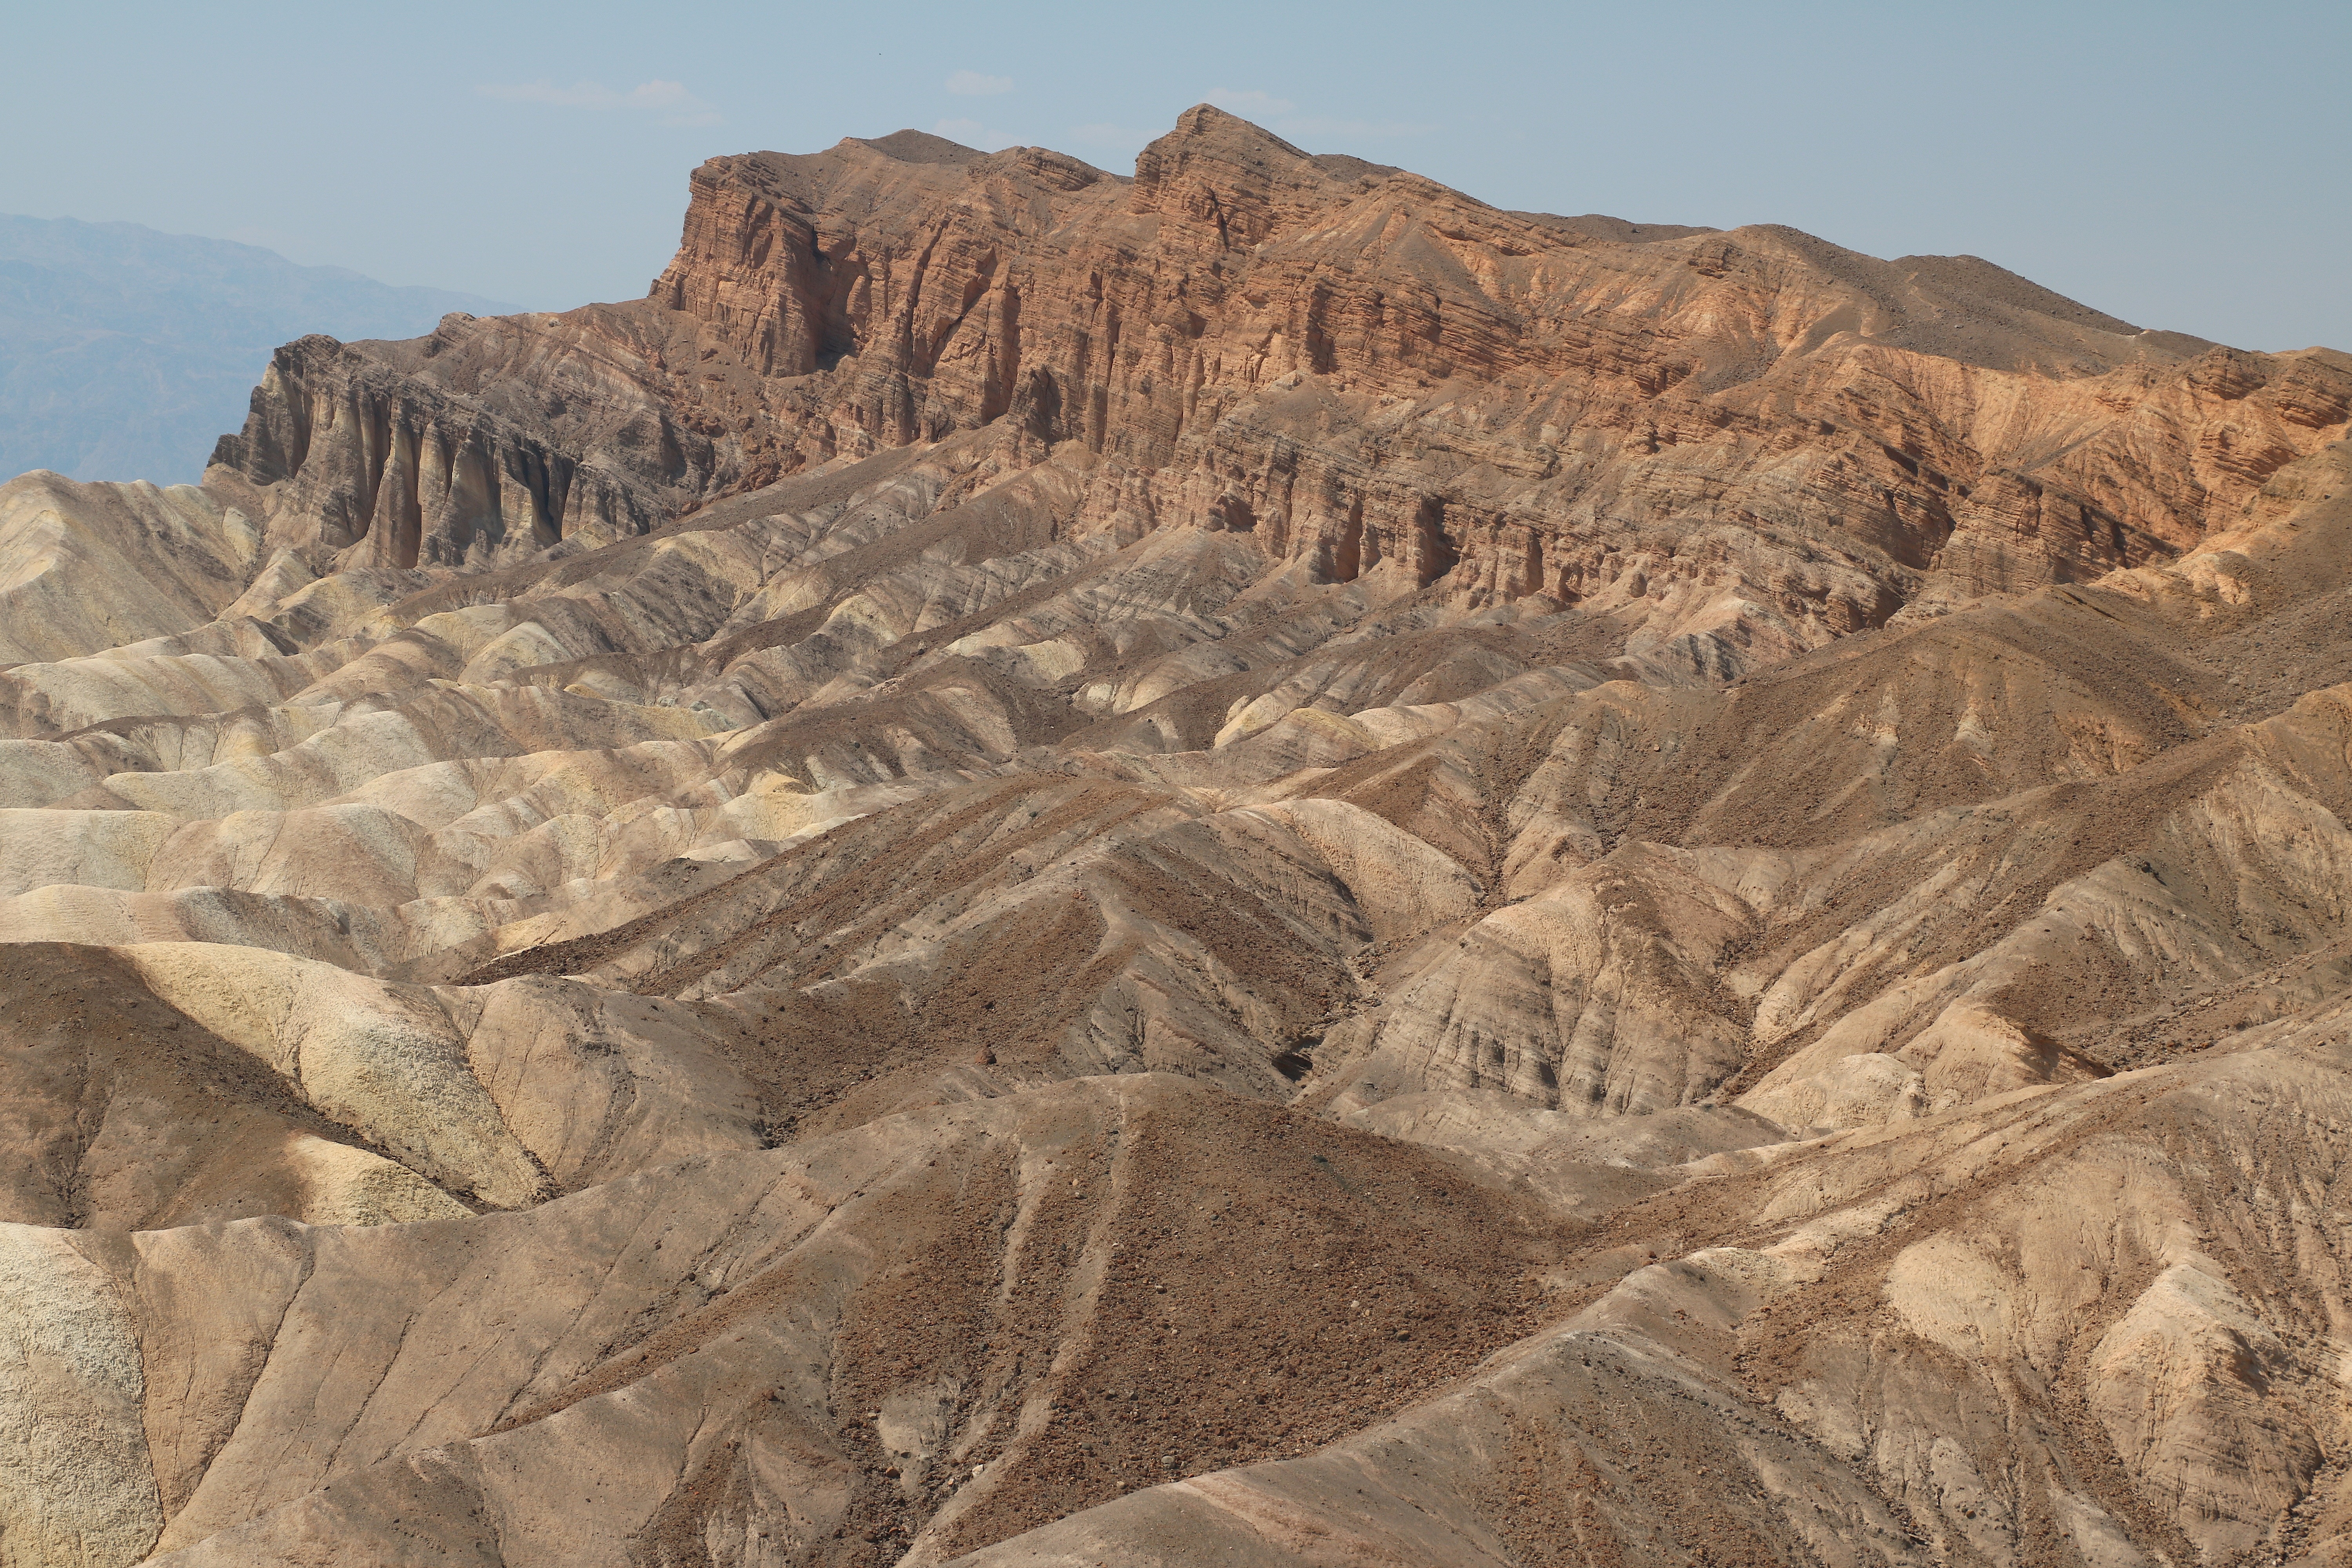
landscape, rock, wilderness, mountain, desert, valley, formation, cliff, park, terrain, ridge, geology, badlands, plateau, vista, wadi, butte, death valley, landform, zabriskie point, natural environment, geographical feature, aeolian landform, mountainous landforms